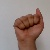
The image shows a hand gesture representing the letter 'A' in Indian Sign Language.